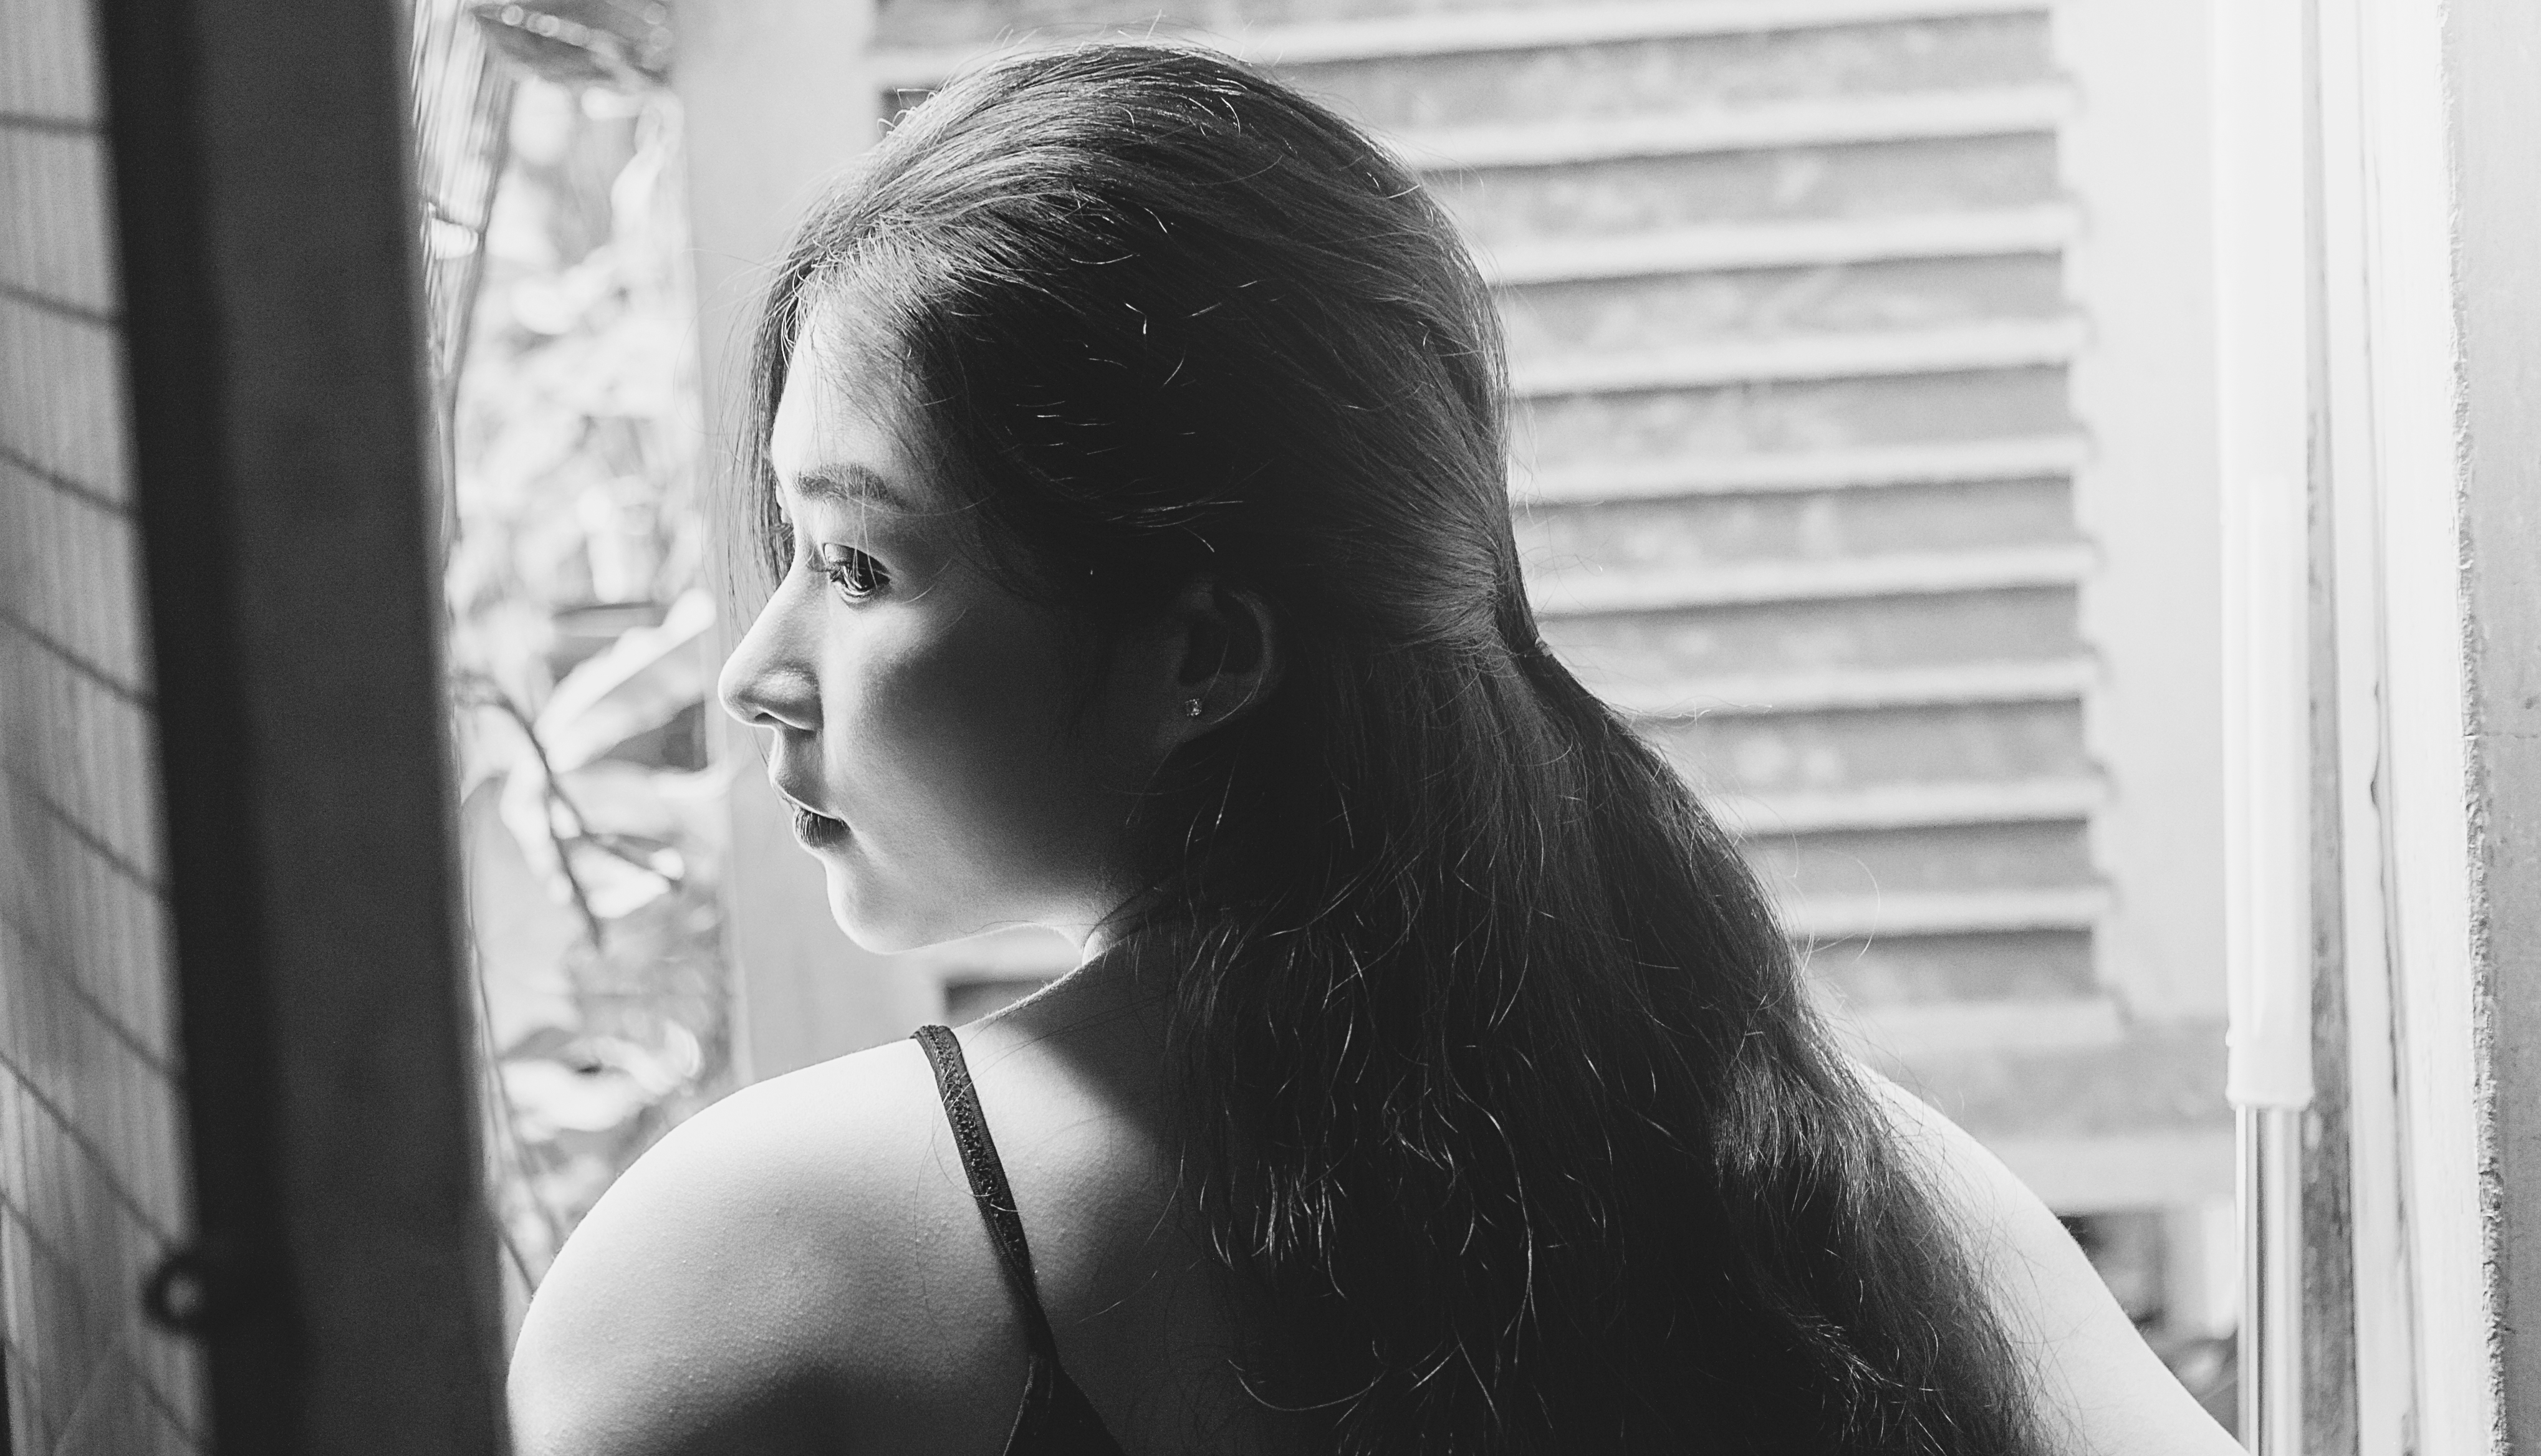
cute, lovely, photography, portrait, landscape, beauty, beautiful, light, wallpaper, alive, natural, simple, girl, smile, sad, alone, sexy, baby, hair, photograph, black, black and white, lady, monochrome photography, snapshot, photo shoot, eye, standing, long hair, portrait photography, model, monochrome, flash photography